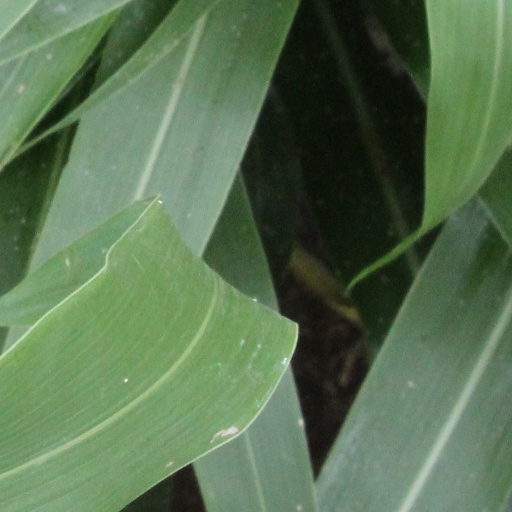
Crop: sorghum